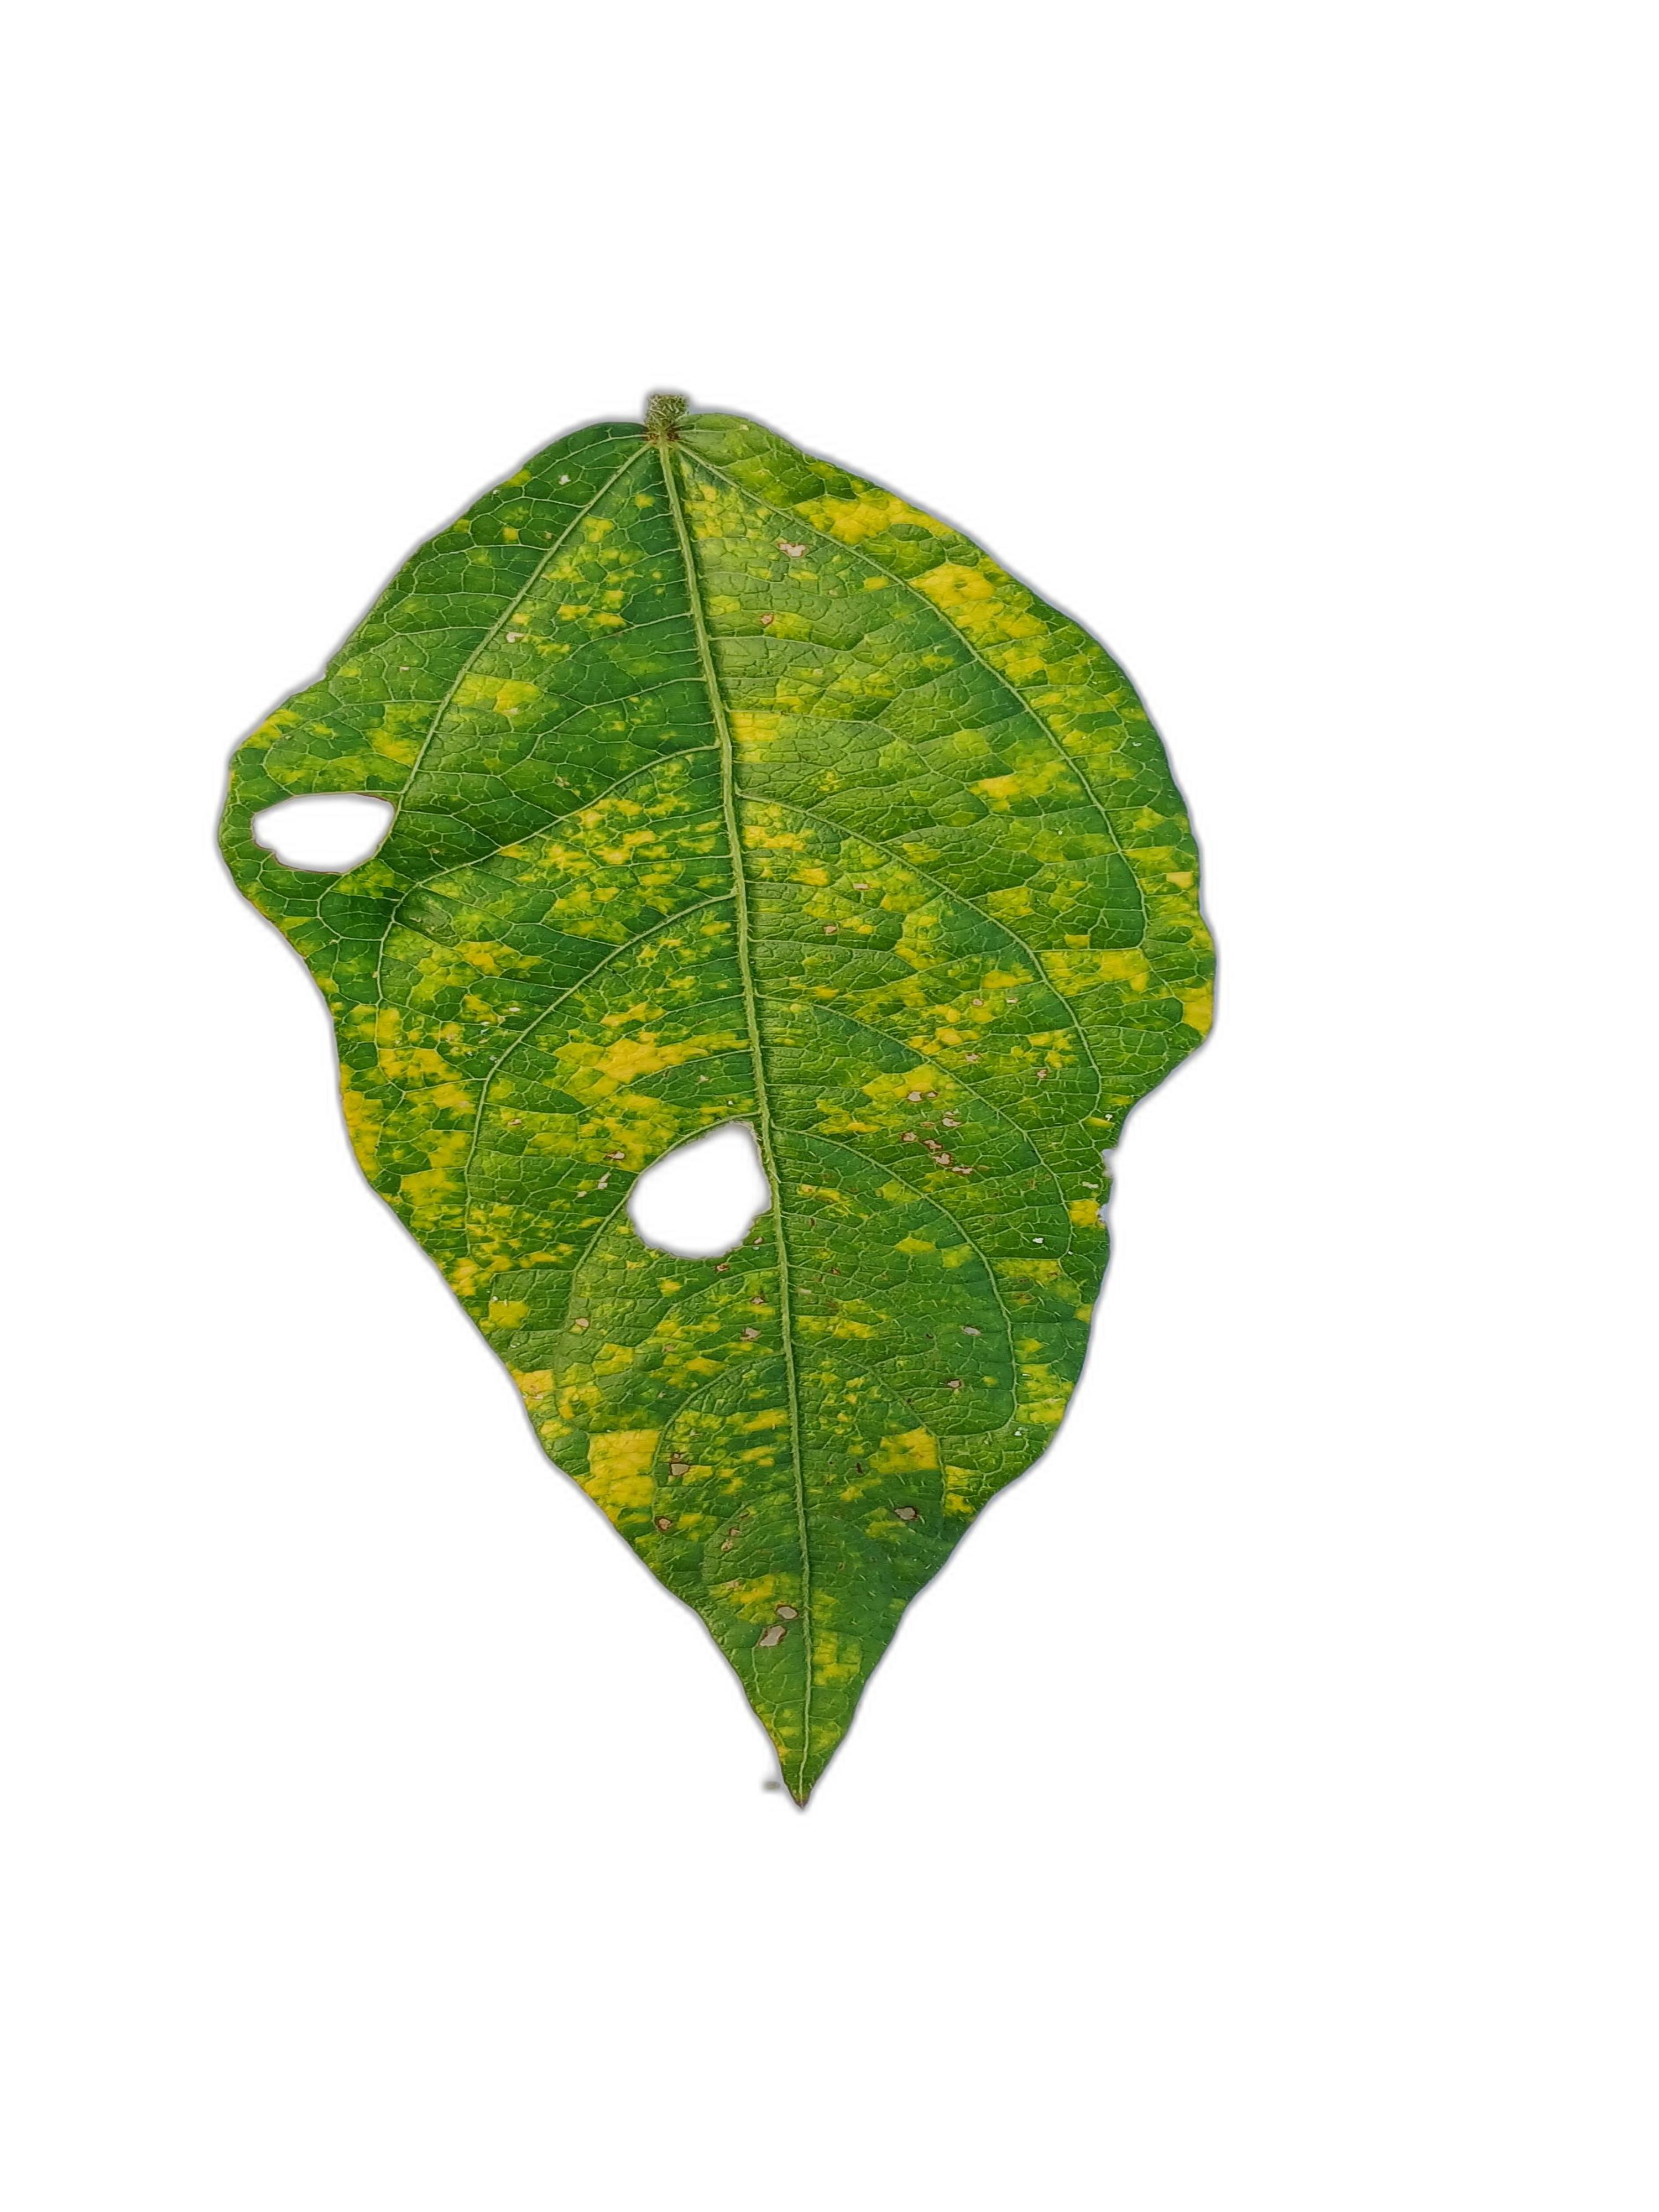
Label: Yellow Mosaic